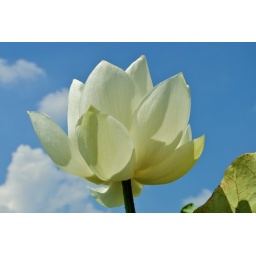
White lotus flowers in the blue sky